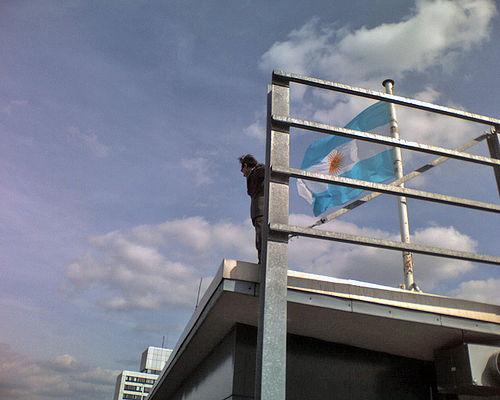
Weather: cloudy or overcast